Carl Lindbom

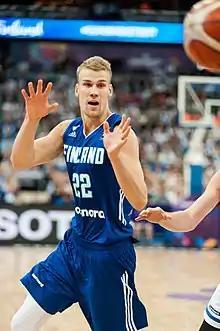
Lindbom during EuroBasket 2017

Carl Lindbom (born 10 November 1991) is a Finnish former professional basketball player. Standing at , he plays at the power forward position. He played with the Finland national basketball team at the 2017 EuroBasket.